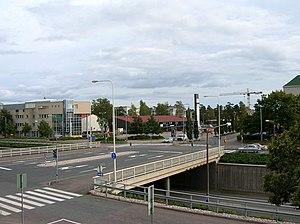
Karhula est un quartier de la ville de Kotka en Finlande.